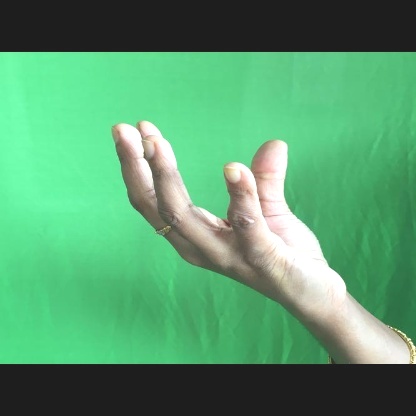
Mudra: Padmakosha